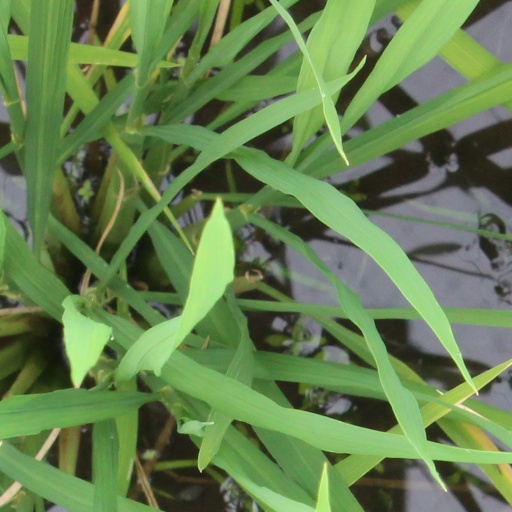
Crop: rice